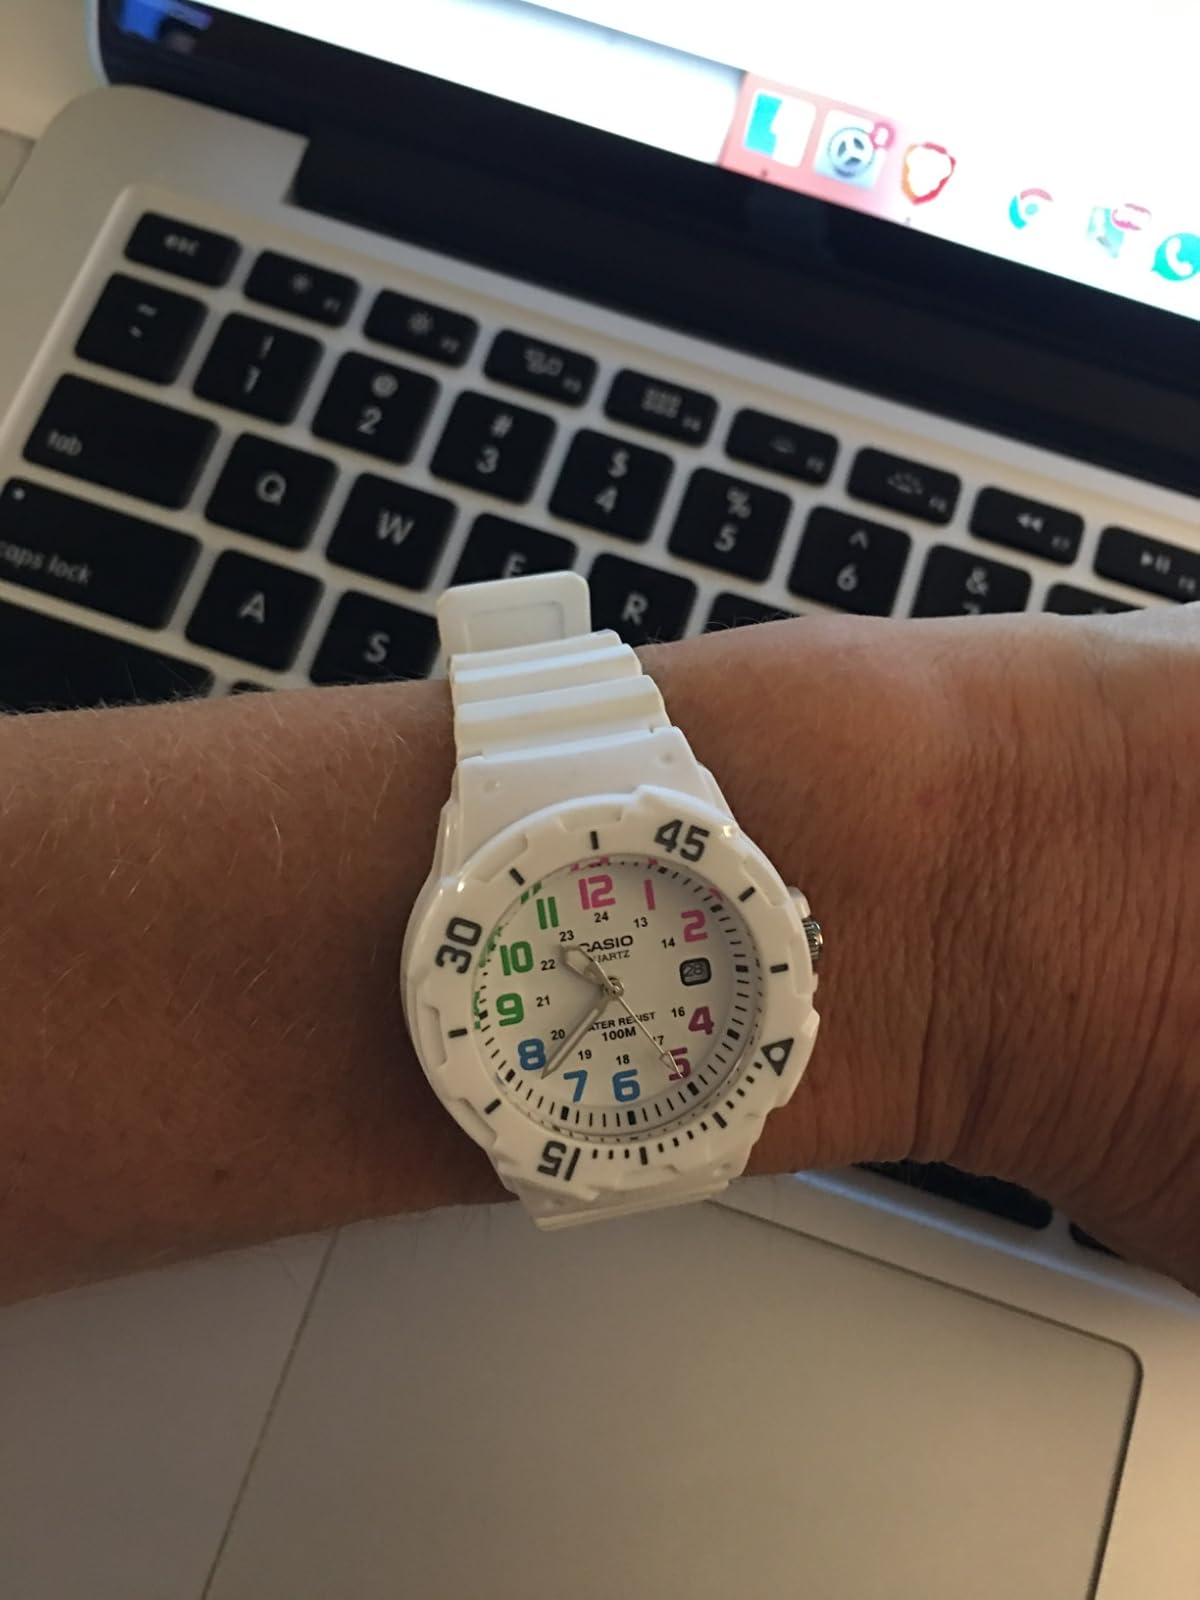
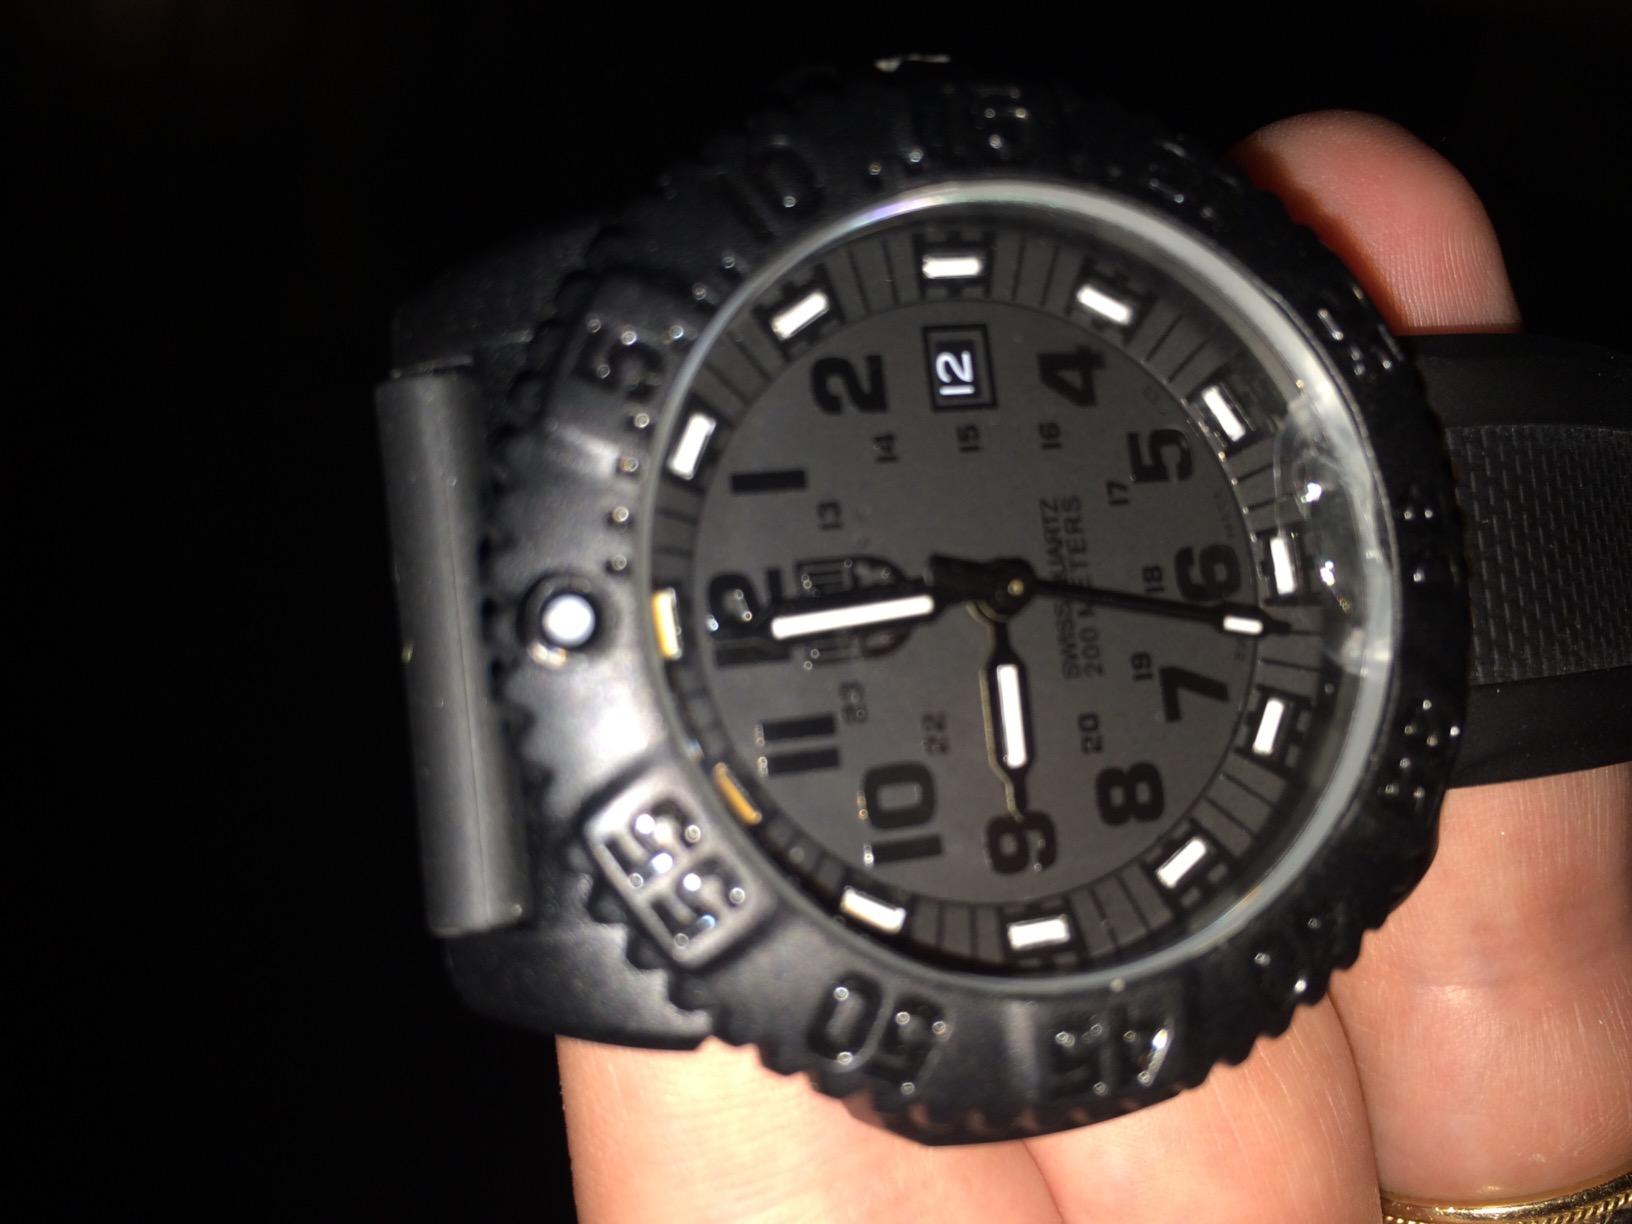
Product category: accessories_watch
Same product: no